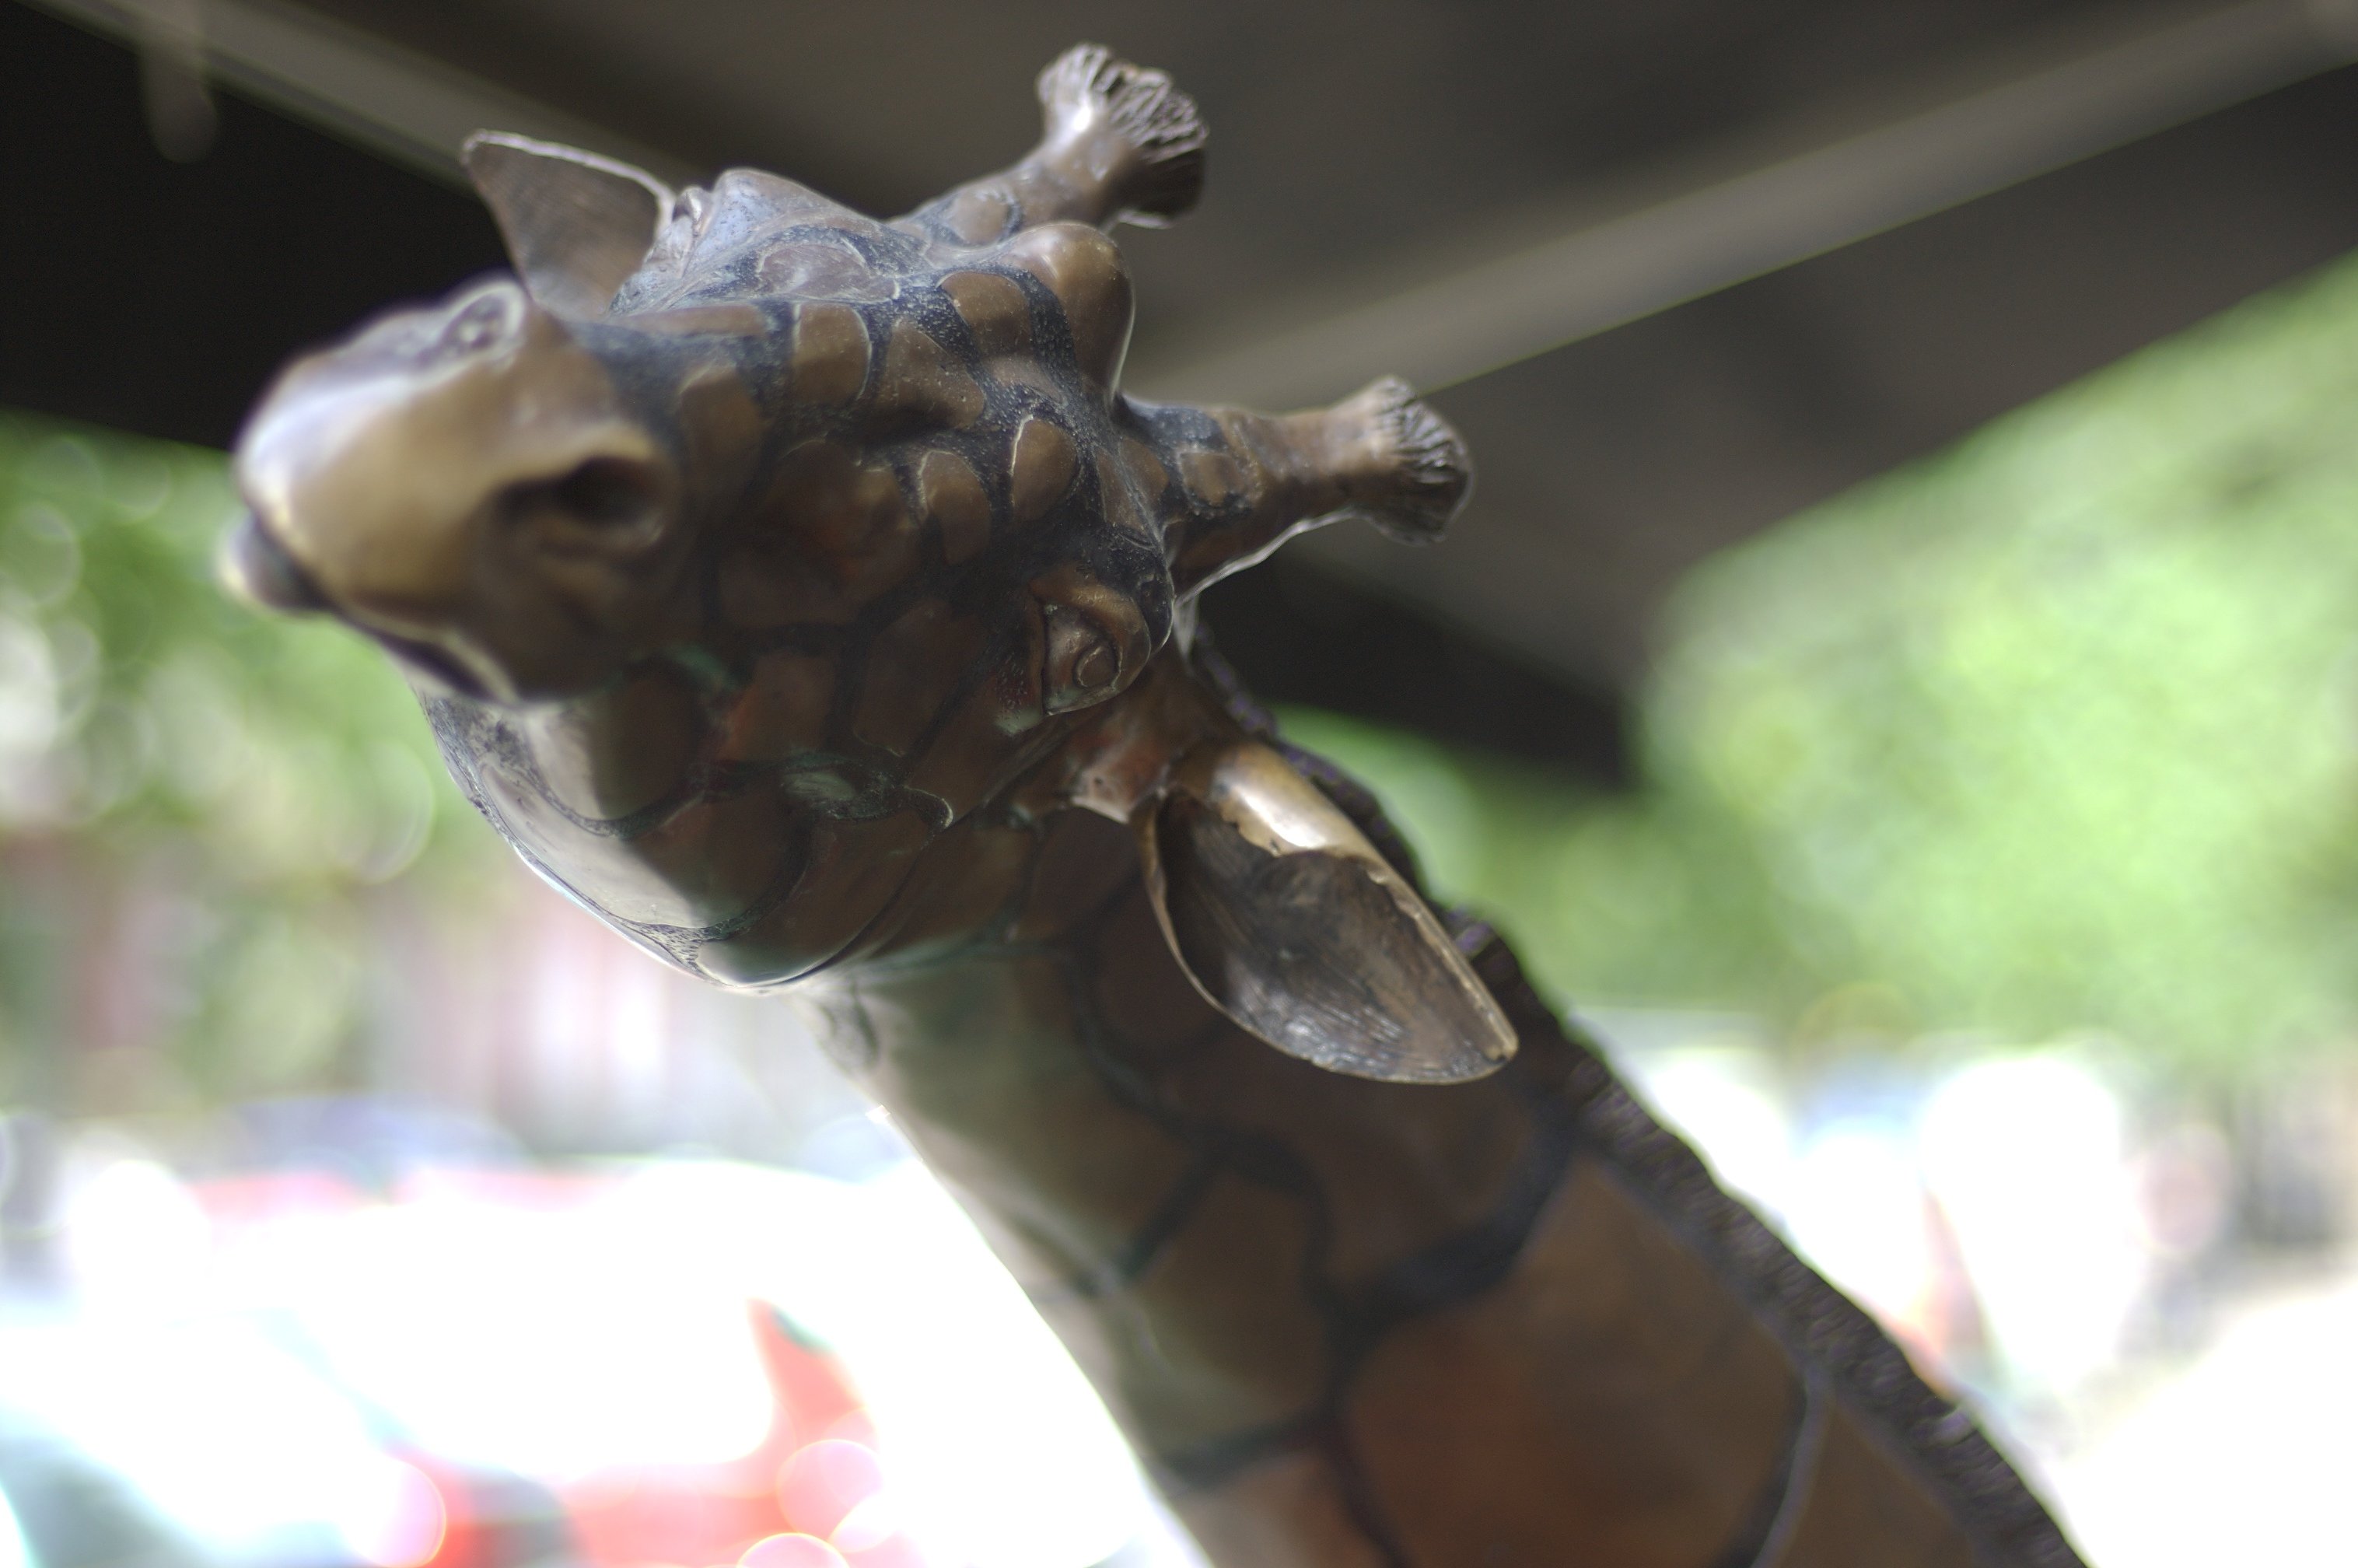
bokeh, flower, monument, statue, close up, gargoyle, sculpture, 2012, f14, rawtherapee, germany, deutschland, berlin, pentax, carving, lenstagged, steffenzahn, guessedberlin, k100d, justpentax, gwbstoha, iamflickr, cosina, voigtlander, 58mm, nokton, cosinavoigtlnder, 58mmf14, 58mm14, nokton58mmf14slii, 58mmf14nokton, macro photography